HESA Kaman-12

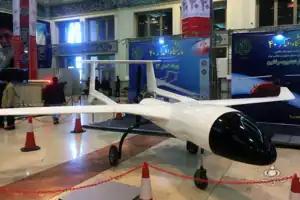
Kaman 12 UAV seen during the Eqtedar 40 defense exhibition in Tehran.

The HESA Kaman-12 is an Iranian unmanned aerial vehicle operated by the Islamic Republic of Iran Air Force. Its first flight was on 11 September 2020. The unmanned aerial vehicle possesses a speed of 200 km/h, with a range of 1,000 kilometers, and its one-way range is approximately 2,000 km.